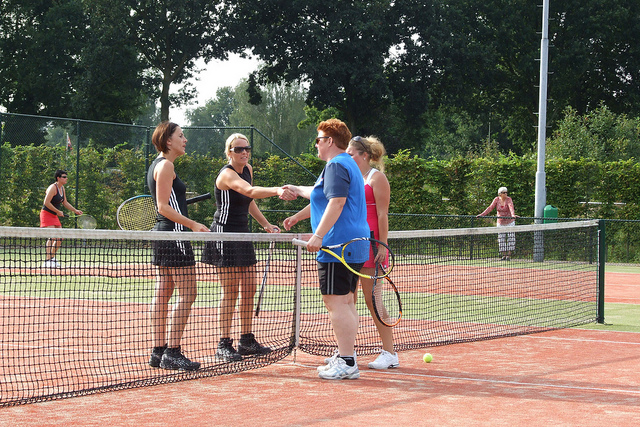
ở trên sân  các vận động viên tennis đang bắt tay nhau